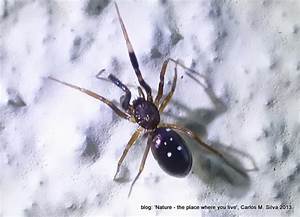
Label: ragno